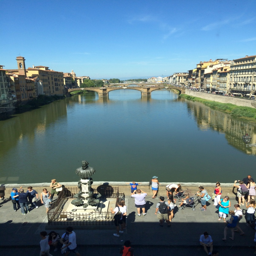
and here 's that same view .